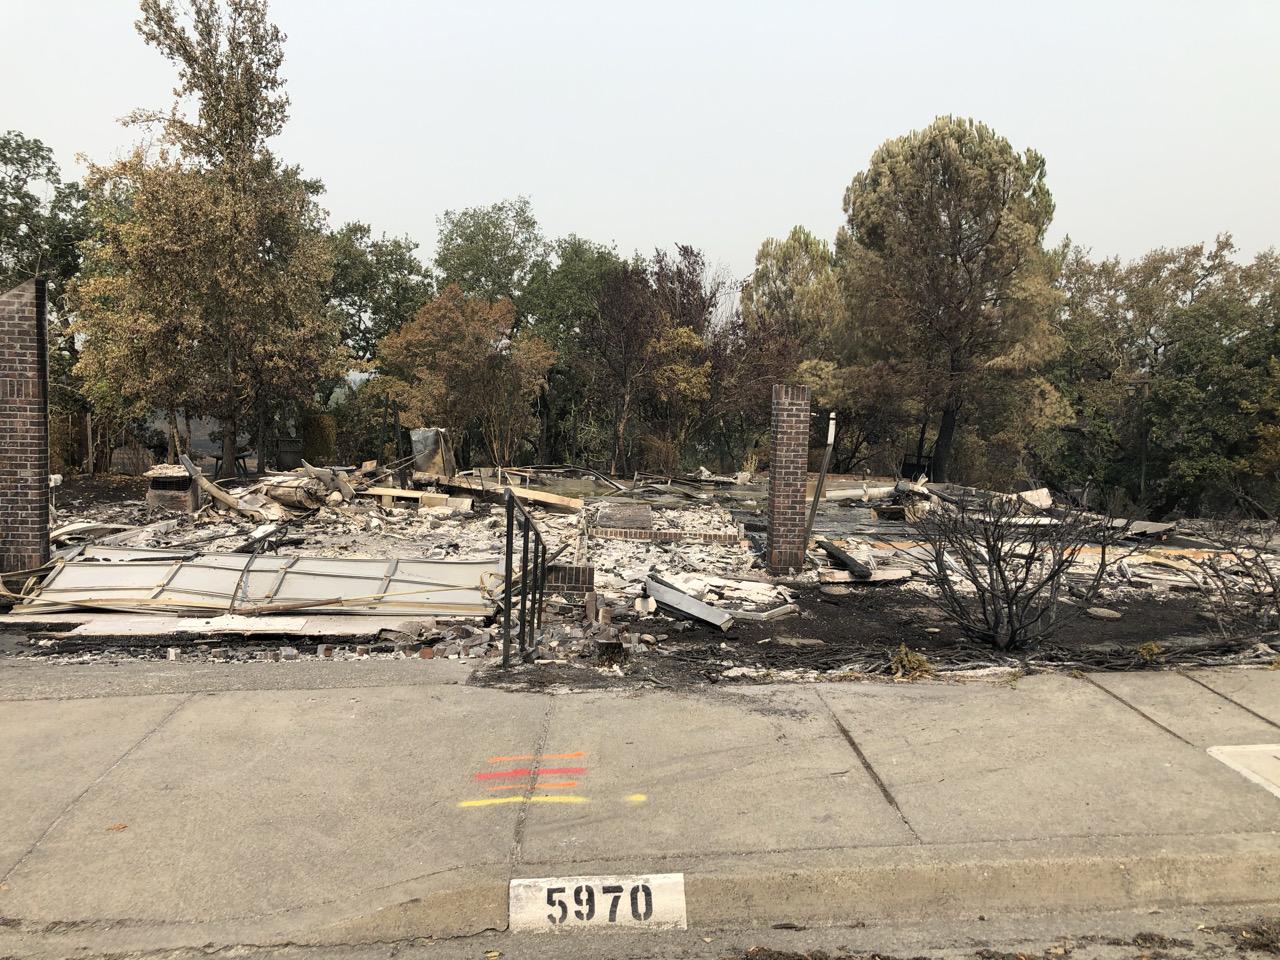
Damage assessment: destroyed